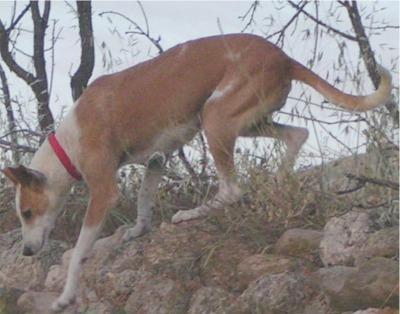
Ibizan_hound